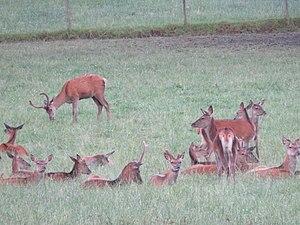
Deer parks in Andechs
La cerviculture est l'activité visant à faire naître des espèces de la famille des Cervidae, au profit de l’activité humaine. Ces animaux sont considérés comme du gibier d’élevage, au même titre que les ratites d’élevage et les mammifères terrestres d’élevage autres que les ongulés domestiques. Au niveau européen, la Grande Bretagne est la plus grande productrice de cerfs avec 50 000 individus, et l’Allemagne est la plus grande productrice de daims avec 60 000 individus. En France, on ne dénombre que 130 élevages professionnels de cerfs et de daims d’élevages. La cerviculture requiert l’acquisition d’un certificat de capacité propre à l’espèce que l’éleveur doit demander auprès du préfet et des services vétérinaires.